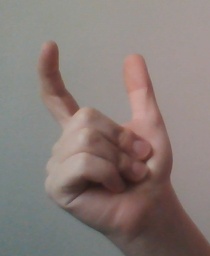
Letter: nun